.kosher

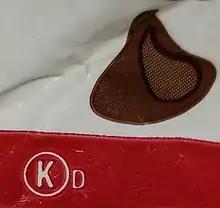
OK Kosher Certification symbol, seen on a bag of chocolate chips

In January 2012, after beginning to accept applications for the creation of new generic top-level domains, ICANN received 1,930 applications for domains. One of these was an application for the domain ".kosher" by OK Kosher Certification. Filed by Kosher Marketing Assets LLC, the application stated that the company would promote the domain "through press releases and direct communications with customers of OK Kosher Certification."